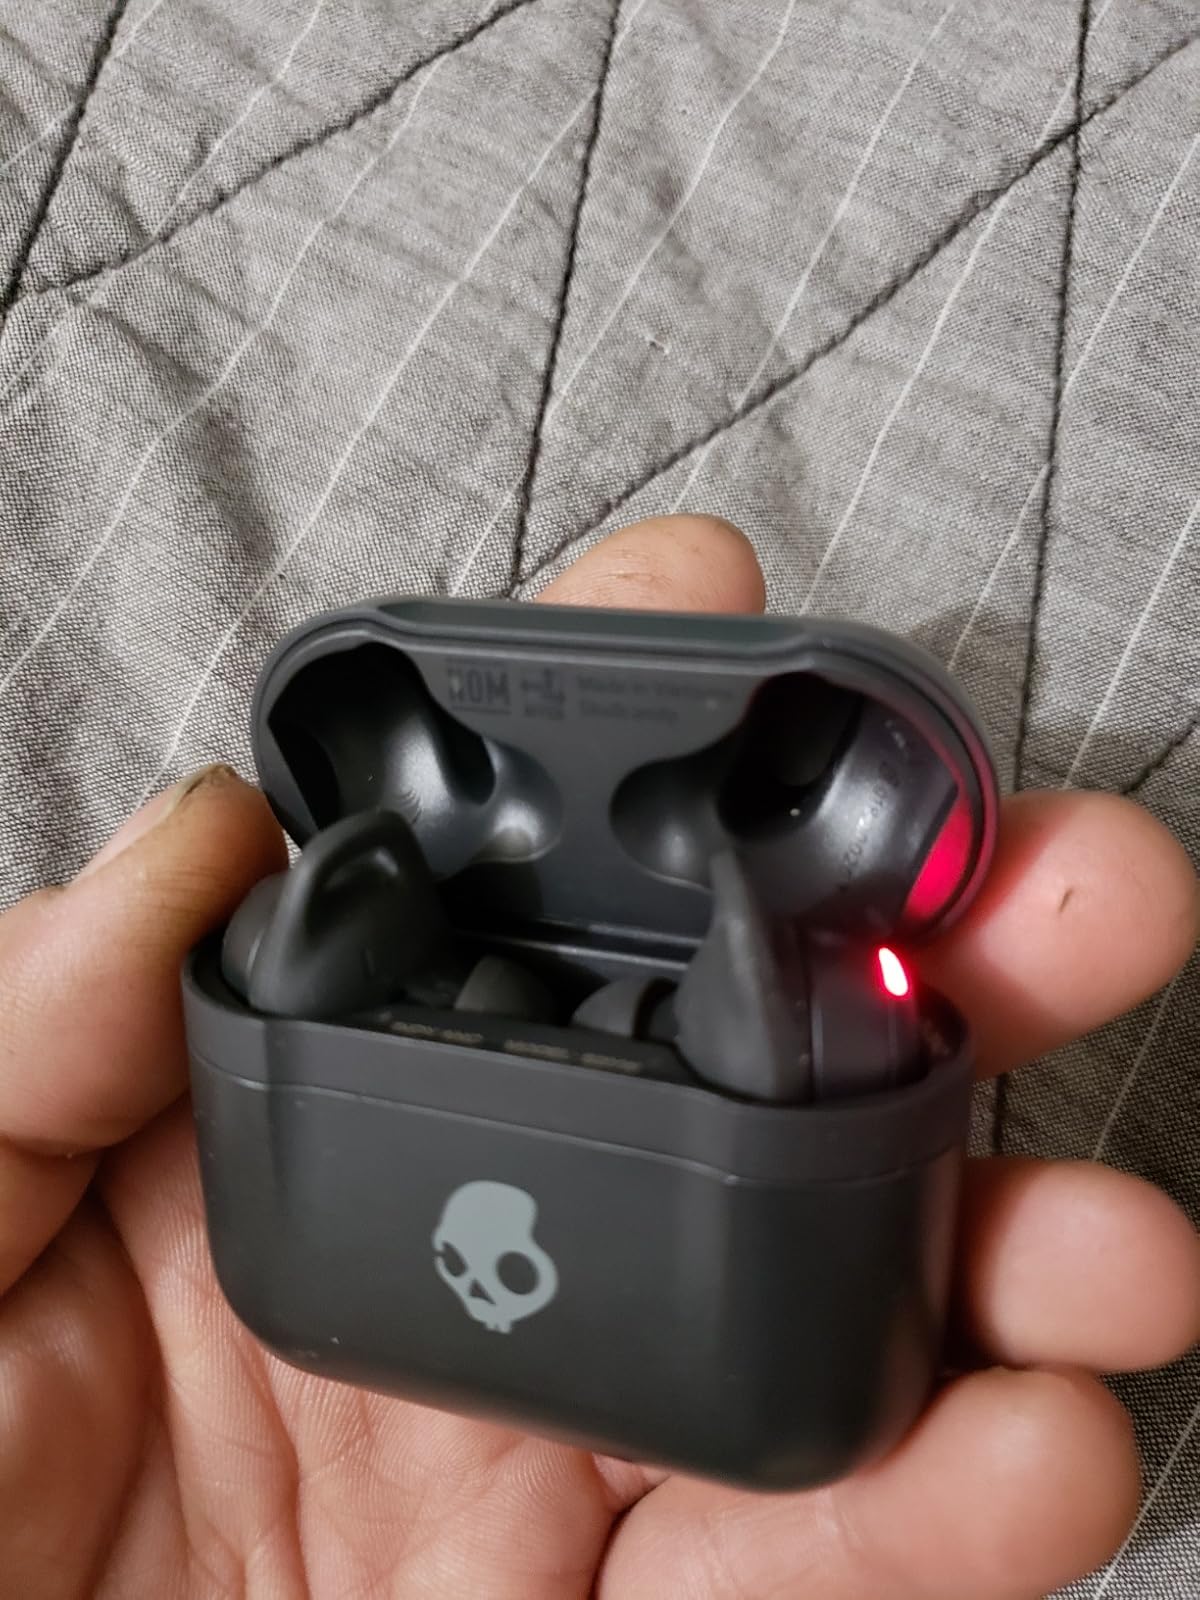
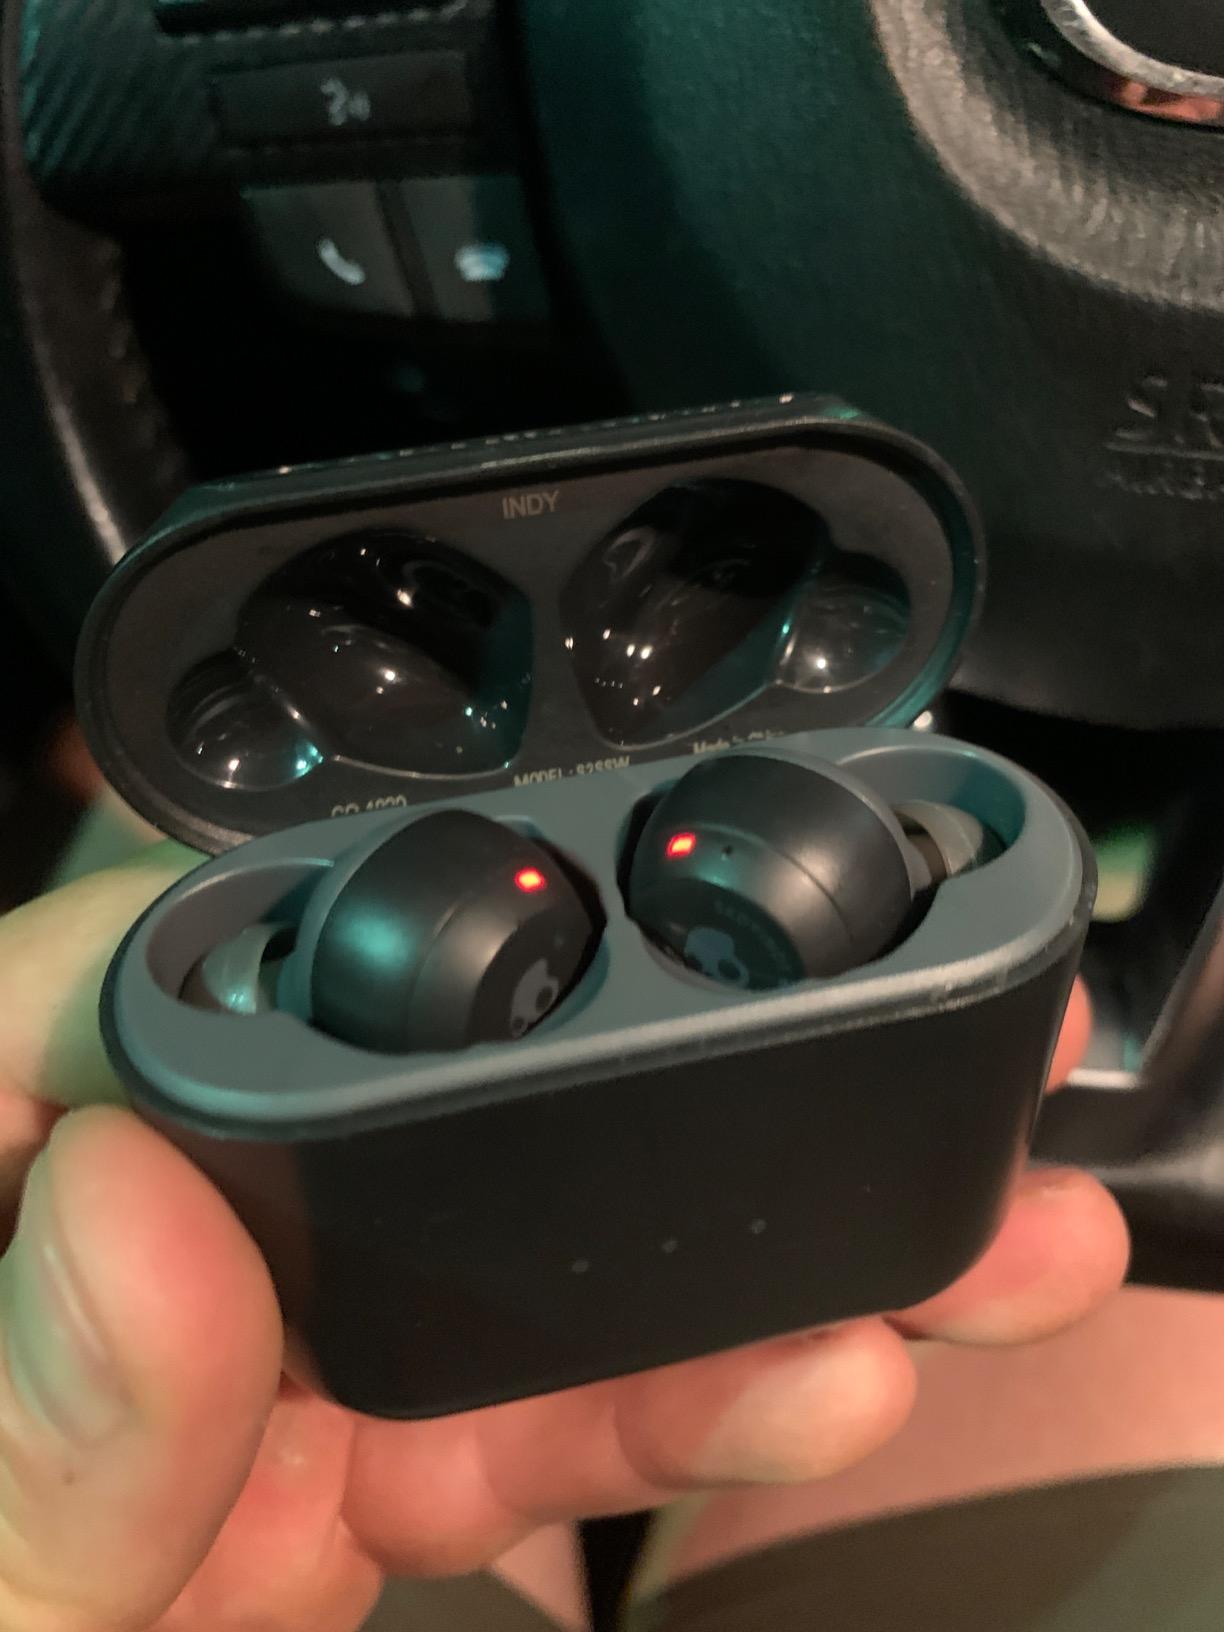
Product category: earbuds
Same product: no